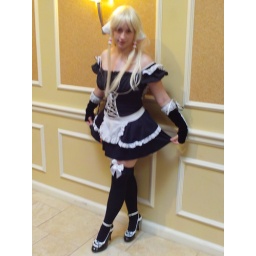
A girl in a cute maid costume. The ears are a nice touch.